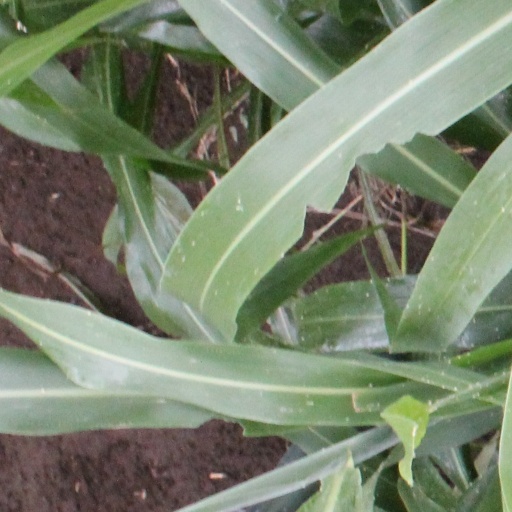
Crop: sorghum